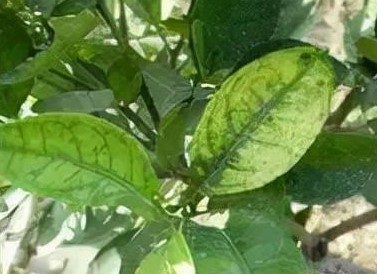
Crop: unknown
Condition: citrus_greening_disease